2017 FIBA 3x3 World Cup

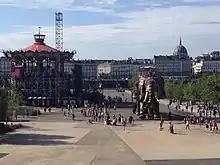
Parc des Chantiers de I'lle, the venue of the tournament.

The FIBA 3x3 Federation Ranking was used as basis to determine the participating FIBA member associations.